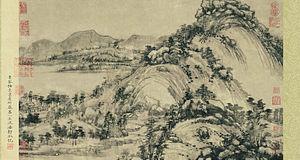
Séjour dans les Monts Fuchun est un rouleau horizontal peint entre 1348 et 1350 par l'artiste chinois Huang Gongwang, sous la dynastie Yuan. Il s'agit d'une des rares œuvres de l'artiste à nous être parvenue.
Huang Gongwang ou Houang Kong-Wang ou Huang Kung-Wang, surnom : Zijiu, noms de pinceau : Yifeng, Dazhi et Jingxi Daoren, né en 1269, originaire de Changzhou, province de Jiangsu, mort en 1354. Peintre chinois de la dynastie Yuan. Il est considéré comme l'un des « quatre maîtres » de la fin des Yuan, avec Wu Zhen, Ni Zan et Wang Meng.